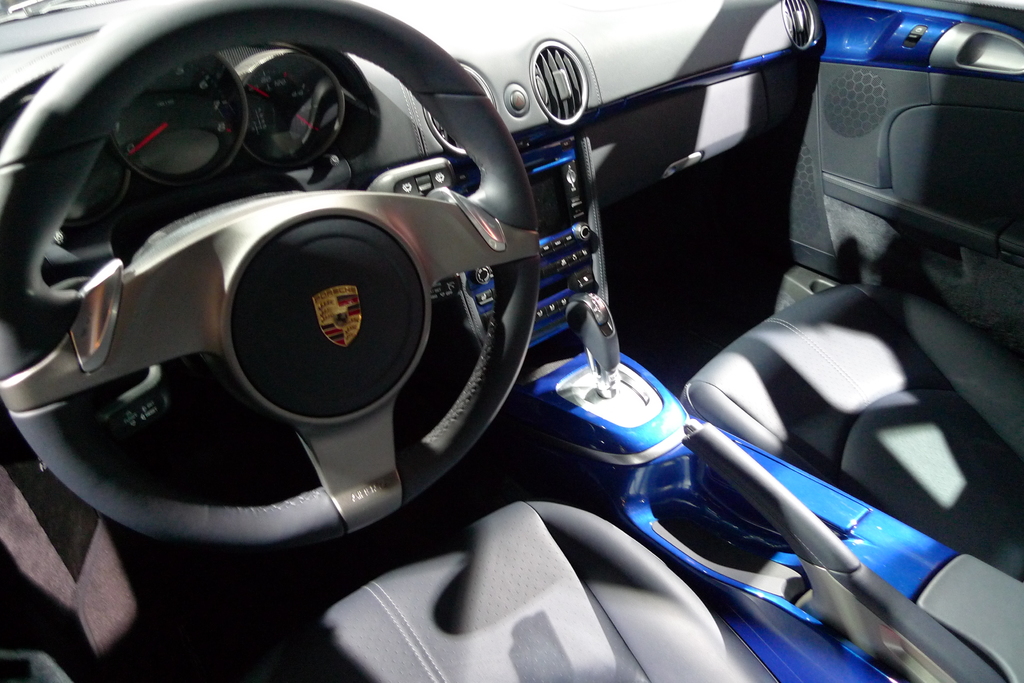
Label: others